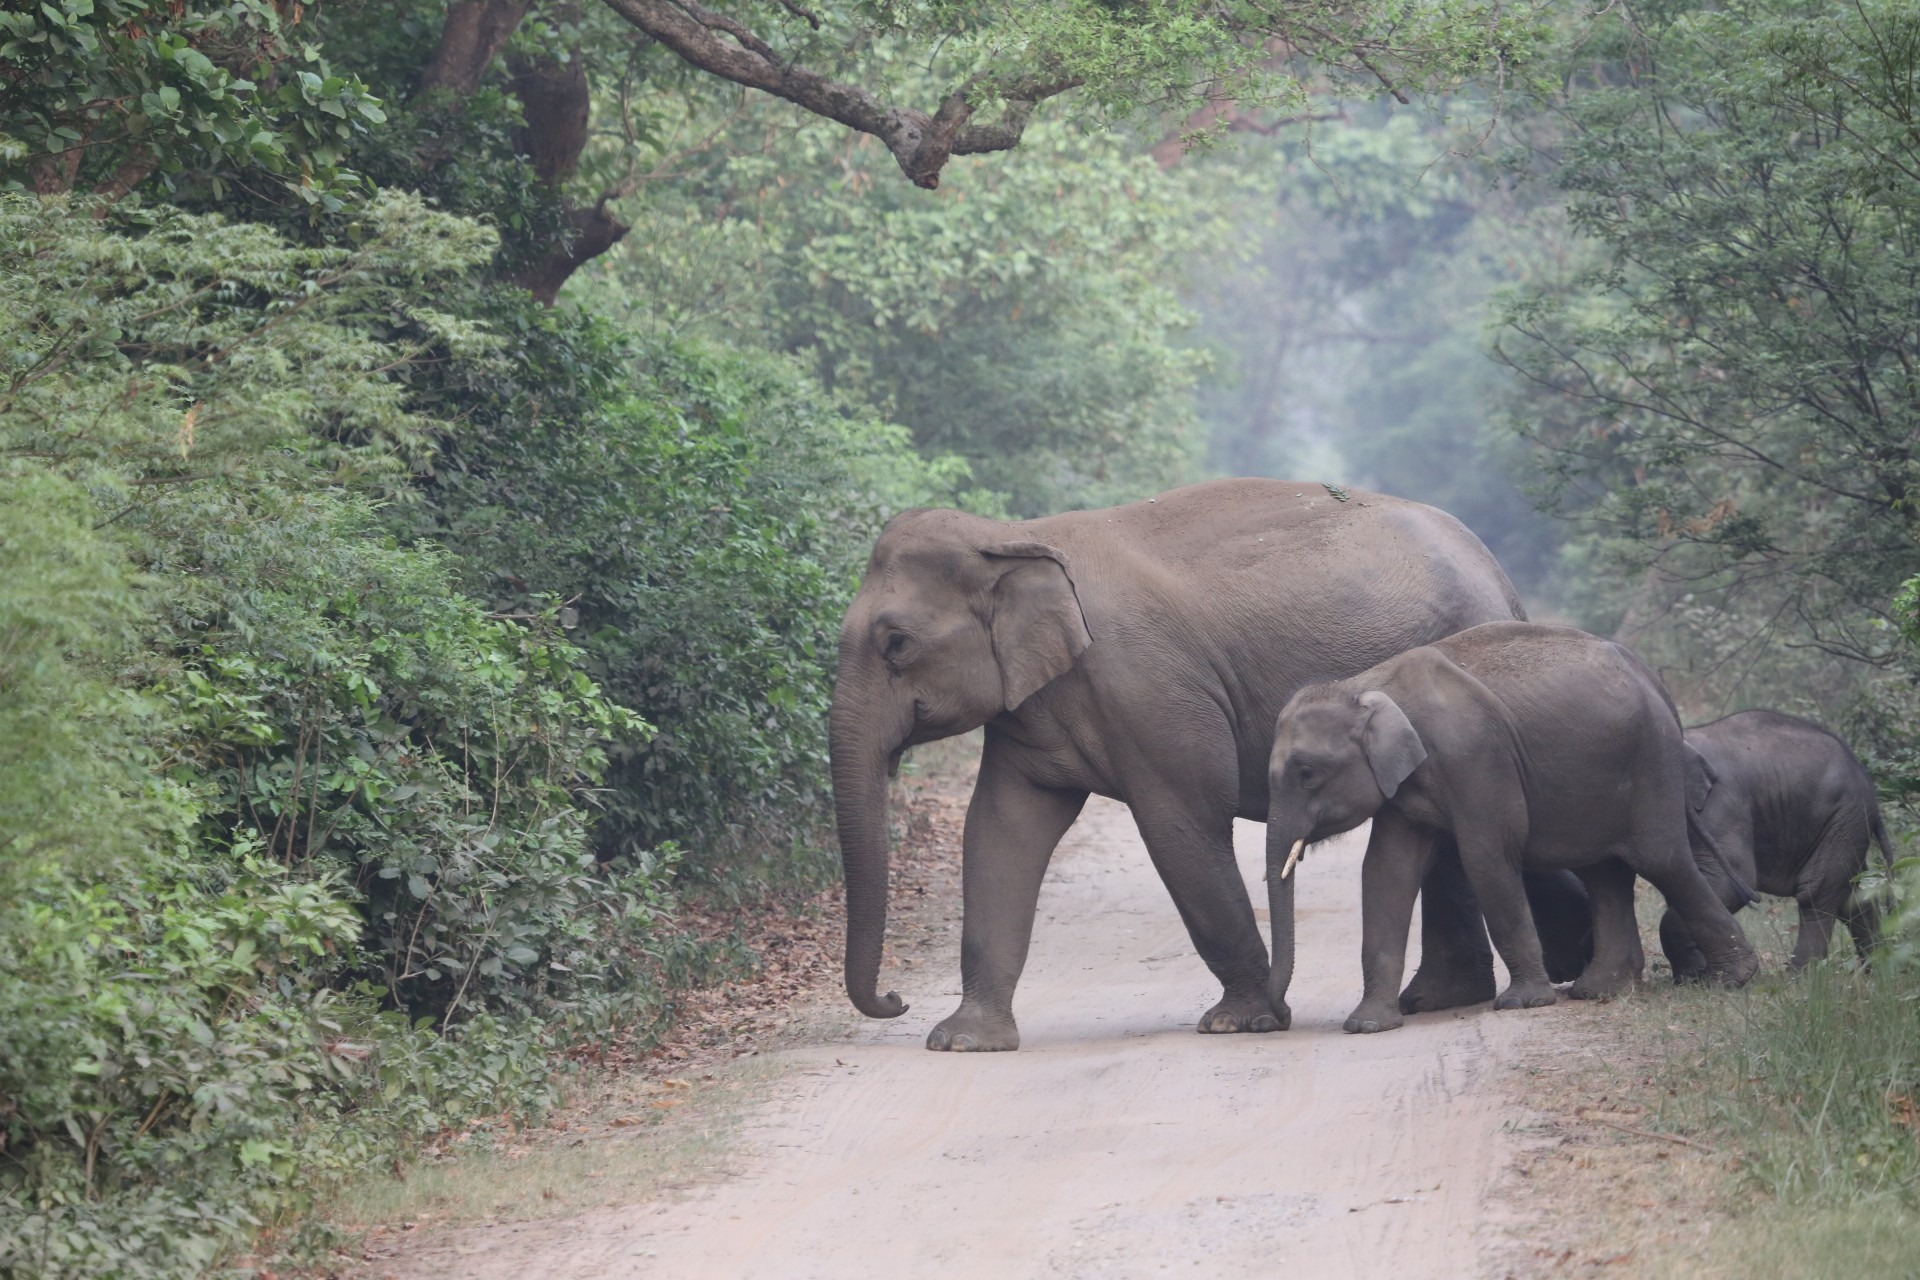
nature, wilderness, adventure, trunk, animal, female, wildlife, wild, environment, zoo, jungle, mammal, fauna, elephant, tusk, outdoors, zoology, species, cub, safari, indian elephant, african elephant, elephants and mammoths, mahout